Horace Tabor

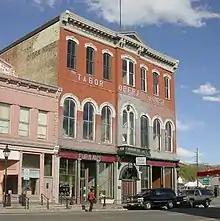
Tabor Opera House, Leadville, Colorado

In 1859, the Tabors moved west during the Pike's Peak Gold Rush with other "Fifty-Niners" to Denver (in Kansas Territory at the time). Tabor, his wife, and son were transported by an oxen-driven covered wagon. After the six-week journey, they arrived in Colorado in April 1859. They were among the initial pioneers in what is now the state of Colorado. They went to several places looking to mine gold before going to California Gulch in Oro City, near present-day Leadville, in 1860. They began placer mining, and operated a small store there, but by 1861 the area was panned out.